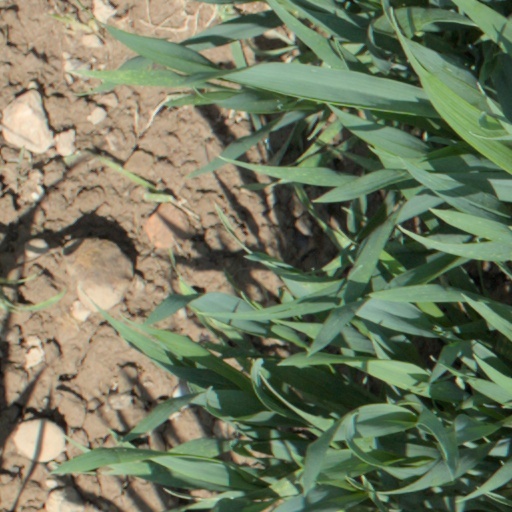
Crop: wheat